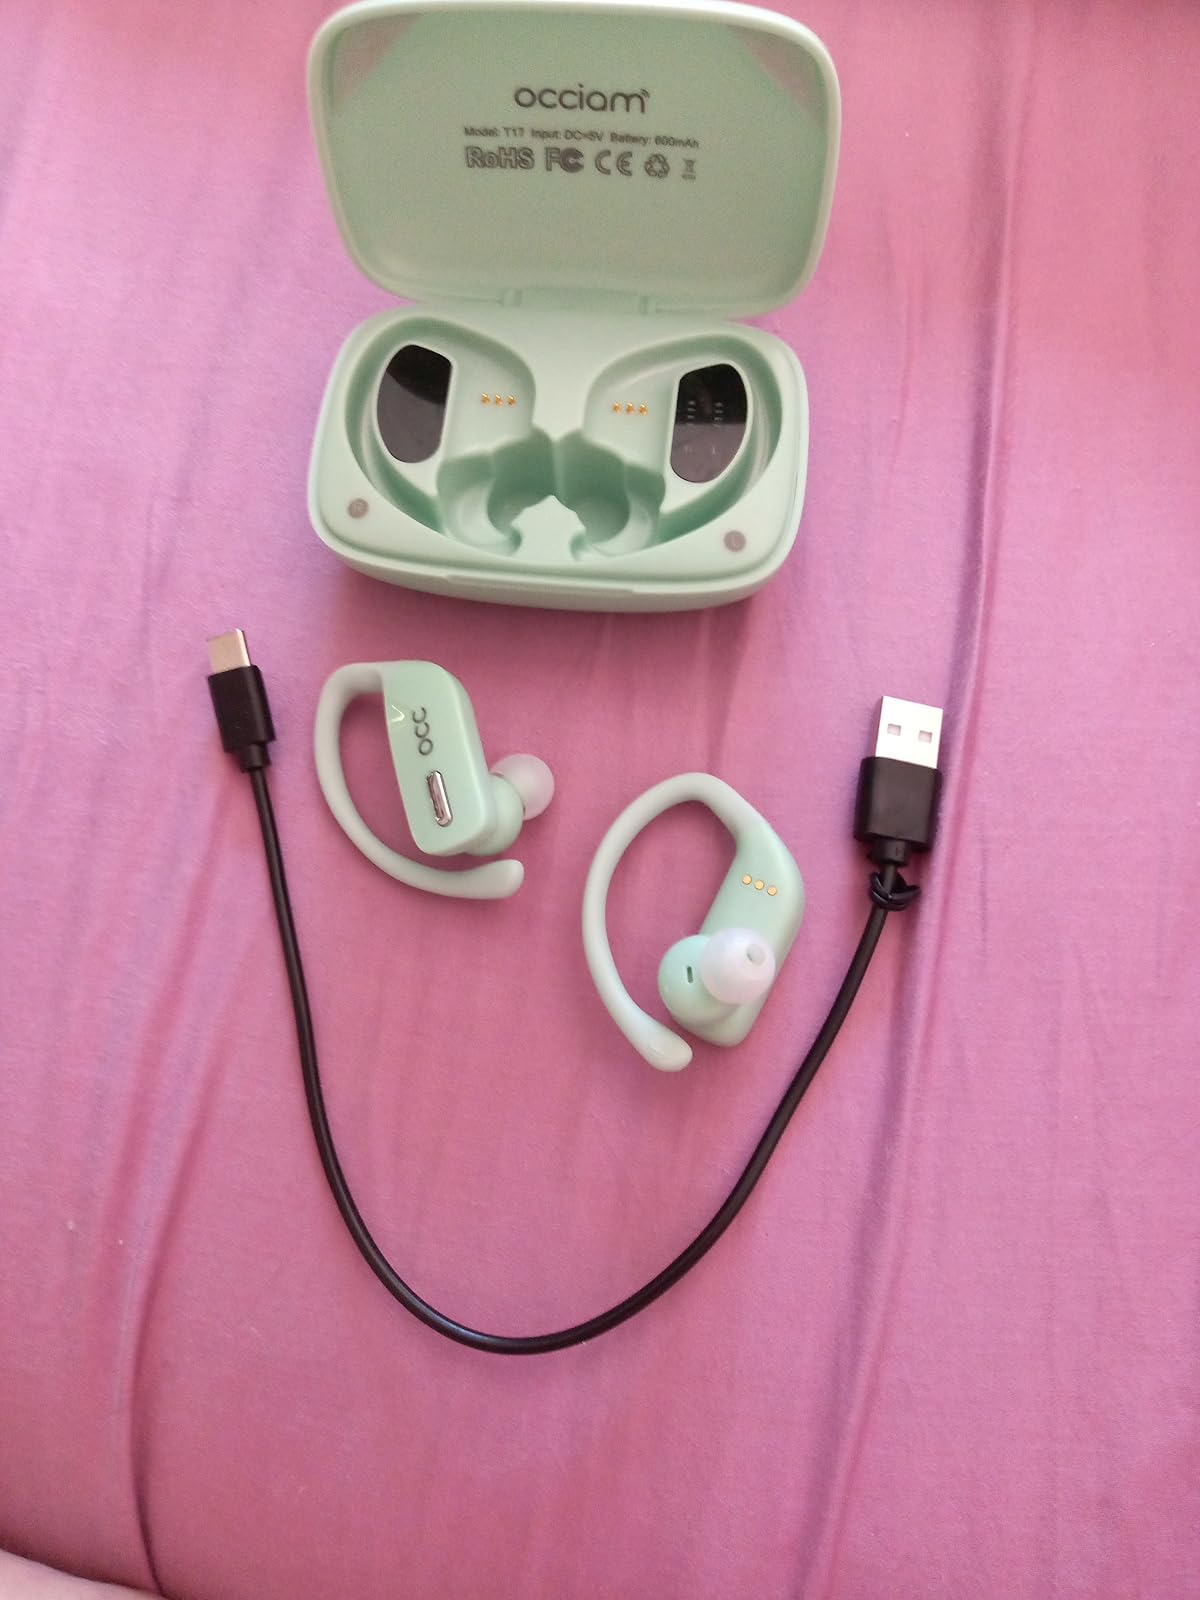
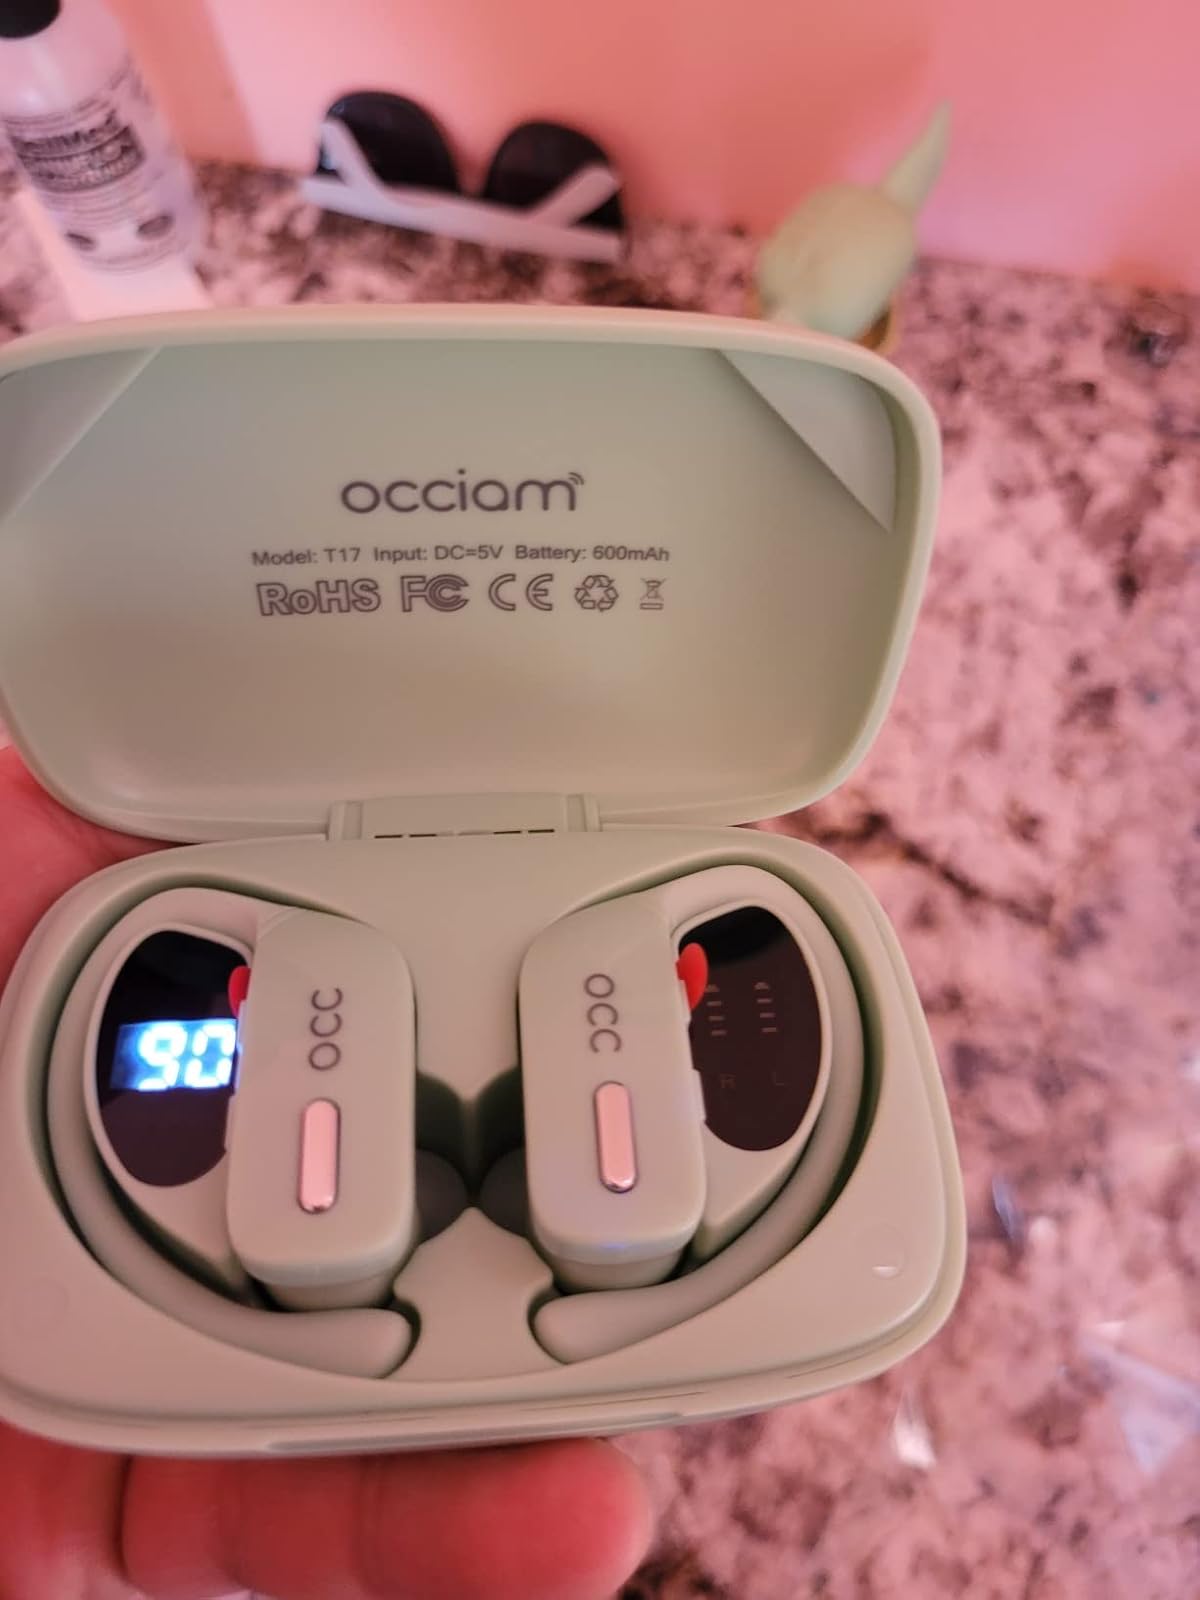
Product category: earbuds
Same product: yes